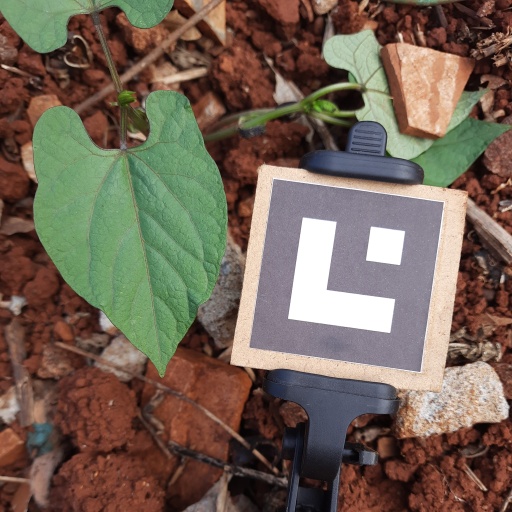
Observations: flat surface, no eating holes, under cloudy sky